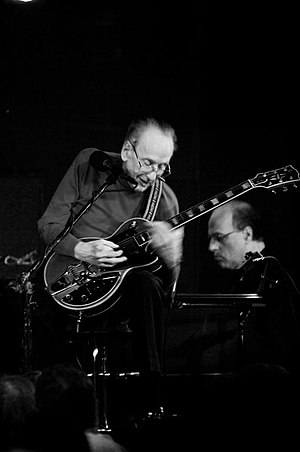
Les Paul
Les Paul, som spiller på en Gibson Les Paul, ved et liveshow på Iridium Jazz Club i New York, 2008.
Lester William Polfus bedre kendt som Les Paul var en jazz-guitarist, og en vigtig skikkelse indenfor udviklingen af den moderne elektriske guitar, såvel som multitrack optagelsen. Han var også en af de første til at bruge reverb.